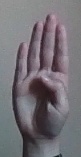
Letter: kaaf